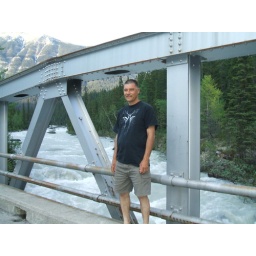
kicking horse river near Field